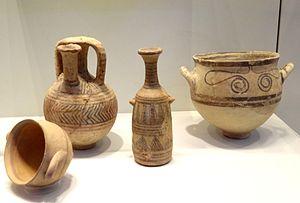
Canaan /kanaɑ̃/ désigne une région et une civilisation du Proche-Orient ancien située le long de la rive orientale de la mer Méditerranée. Cette région correspond plus ou moins aujourd'hui aux territoires réunissant l’État d'Israël, la Palestine, l'ouest de la Jordanie, le Liban et l'ouest de la Syrie. On appelle Cananéens les habitants de ce territoire à l'Âge du bronze, parfois appelé pour cette région « période cananéenne », plus spécifiquement au IIᵉ millénaire av. J.‑C.
Les Philistins sont un peuple de l'Antiquité connu par différentes sources textuelles et archéologiques.